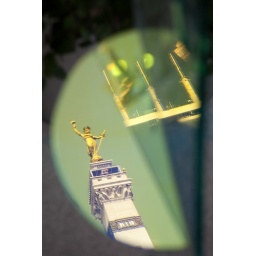
Reflections in multiple mirrors on a sculpture in a window in downtown Indianapolis